2016 London mayoral election

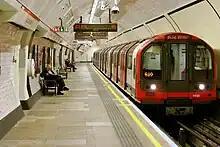
Transport costs on London's Underground system (pictured) were a key early issue in the campaign

The final polls from before the announcement of candidates gave Labour a four-point lead over the Conservative Party. From early in the campaign, the contest was presumed to be between the Labour and Conservative candidates, with both expected to comfortably reach the second round of voting. While Goldsmith – who was the last of the main candidates to be announced, on 3 October 2015 – was widely anticipated to be the Conservative candidate, Khan's selection was more of a surprise.